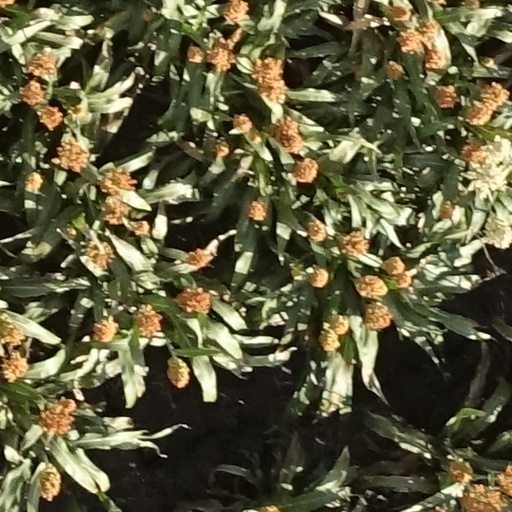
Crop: sorghum